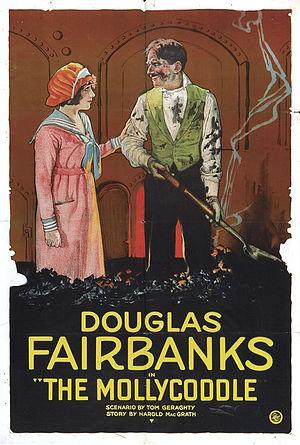
Une poule mouillée est un film américain réalisé par Victor Fleming, sorti en 1920.